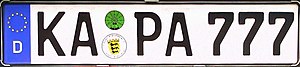
Tysklands nummerplader
Nummerplade fra efter 1994
Nummerplader i Tyskland er registreringsnumre på køretøjer, der er indregistret i Tyskland. Nummerpladens første kombination af bogstaver angiver, hvor bilen er indregisteret. Når personer flytter til en anden registreringskreds eller køber en ny bil skal de anskaffe en ny nummerplade. Der kan købes nummerplader, der gyldige hele året eller kun for en del af et år. Dette giver mulighed for at skifte mellem f.eks. en sommerbil og en vinterbil. Biler der sælges indenfor samme registreringskreds beholder som regel sin gamle nummerplade. Det er således kun navnet på bilens ejer, der ændres.